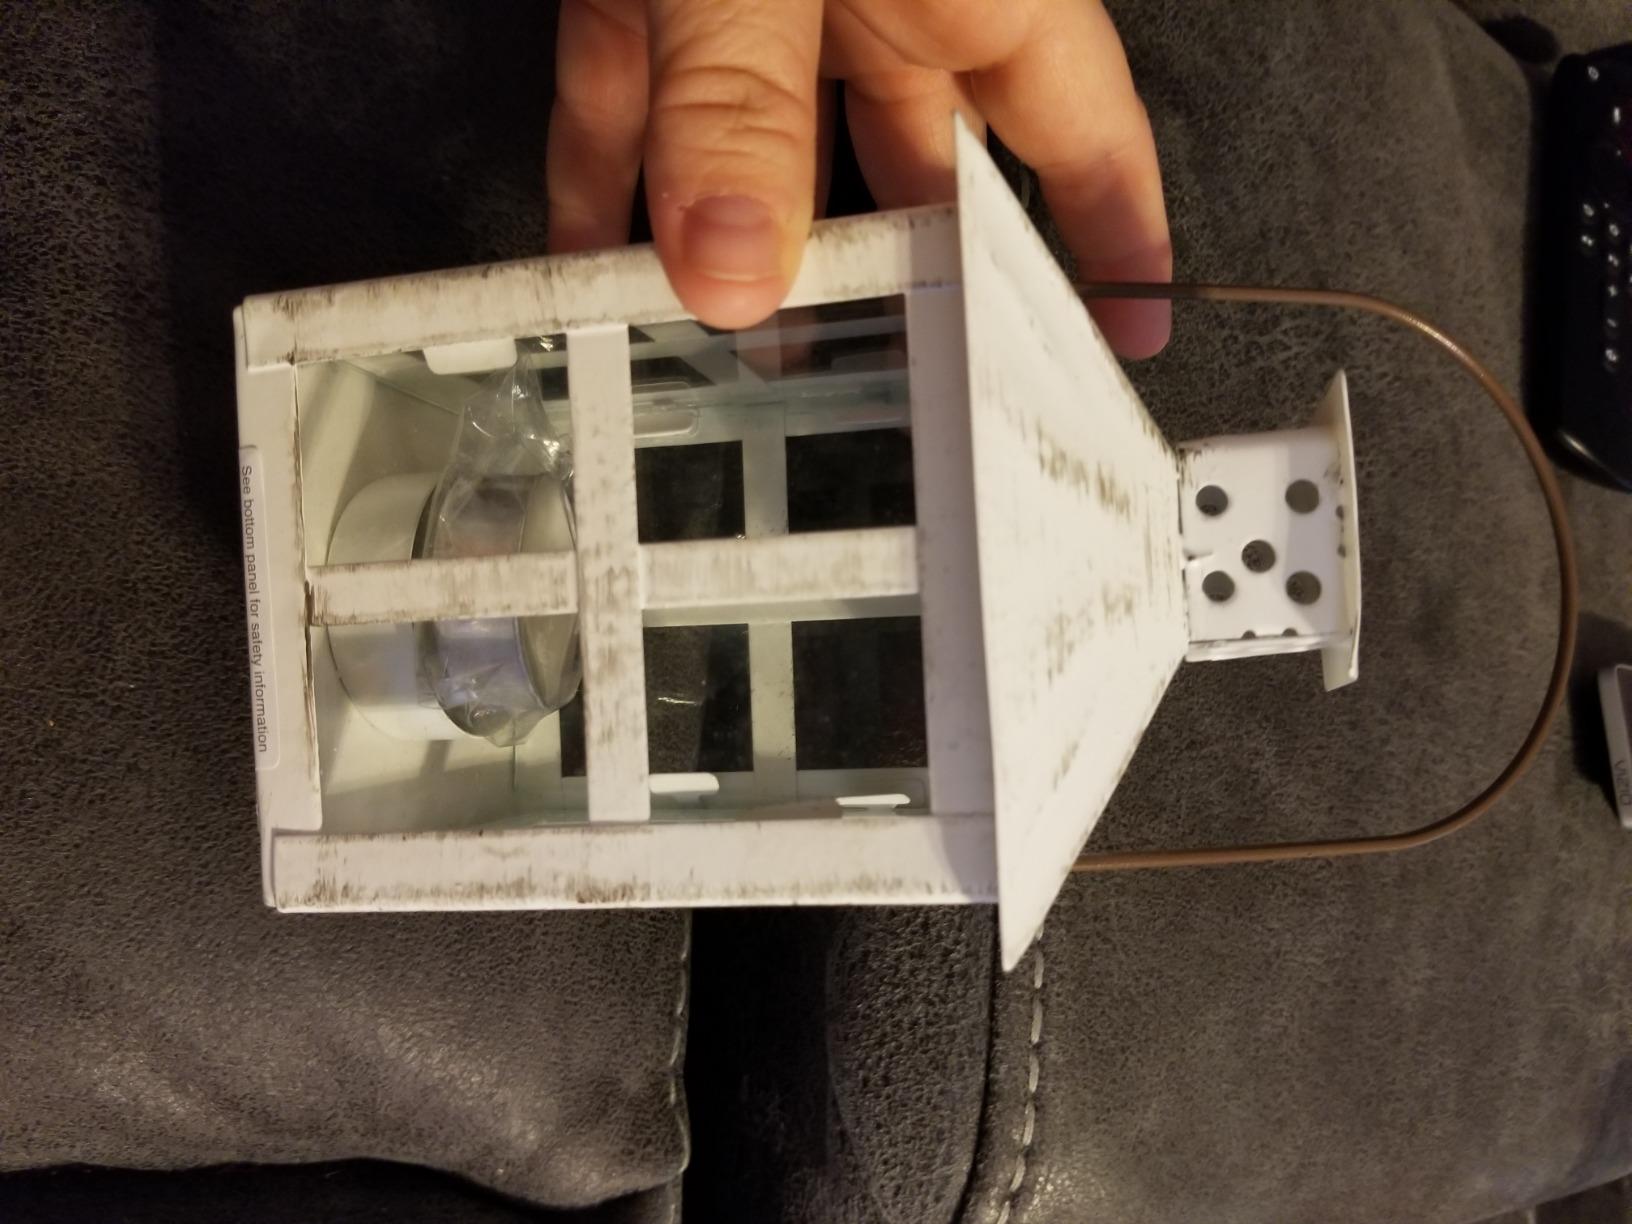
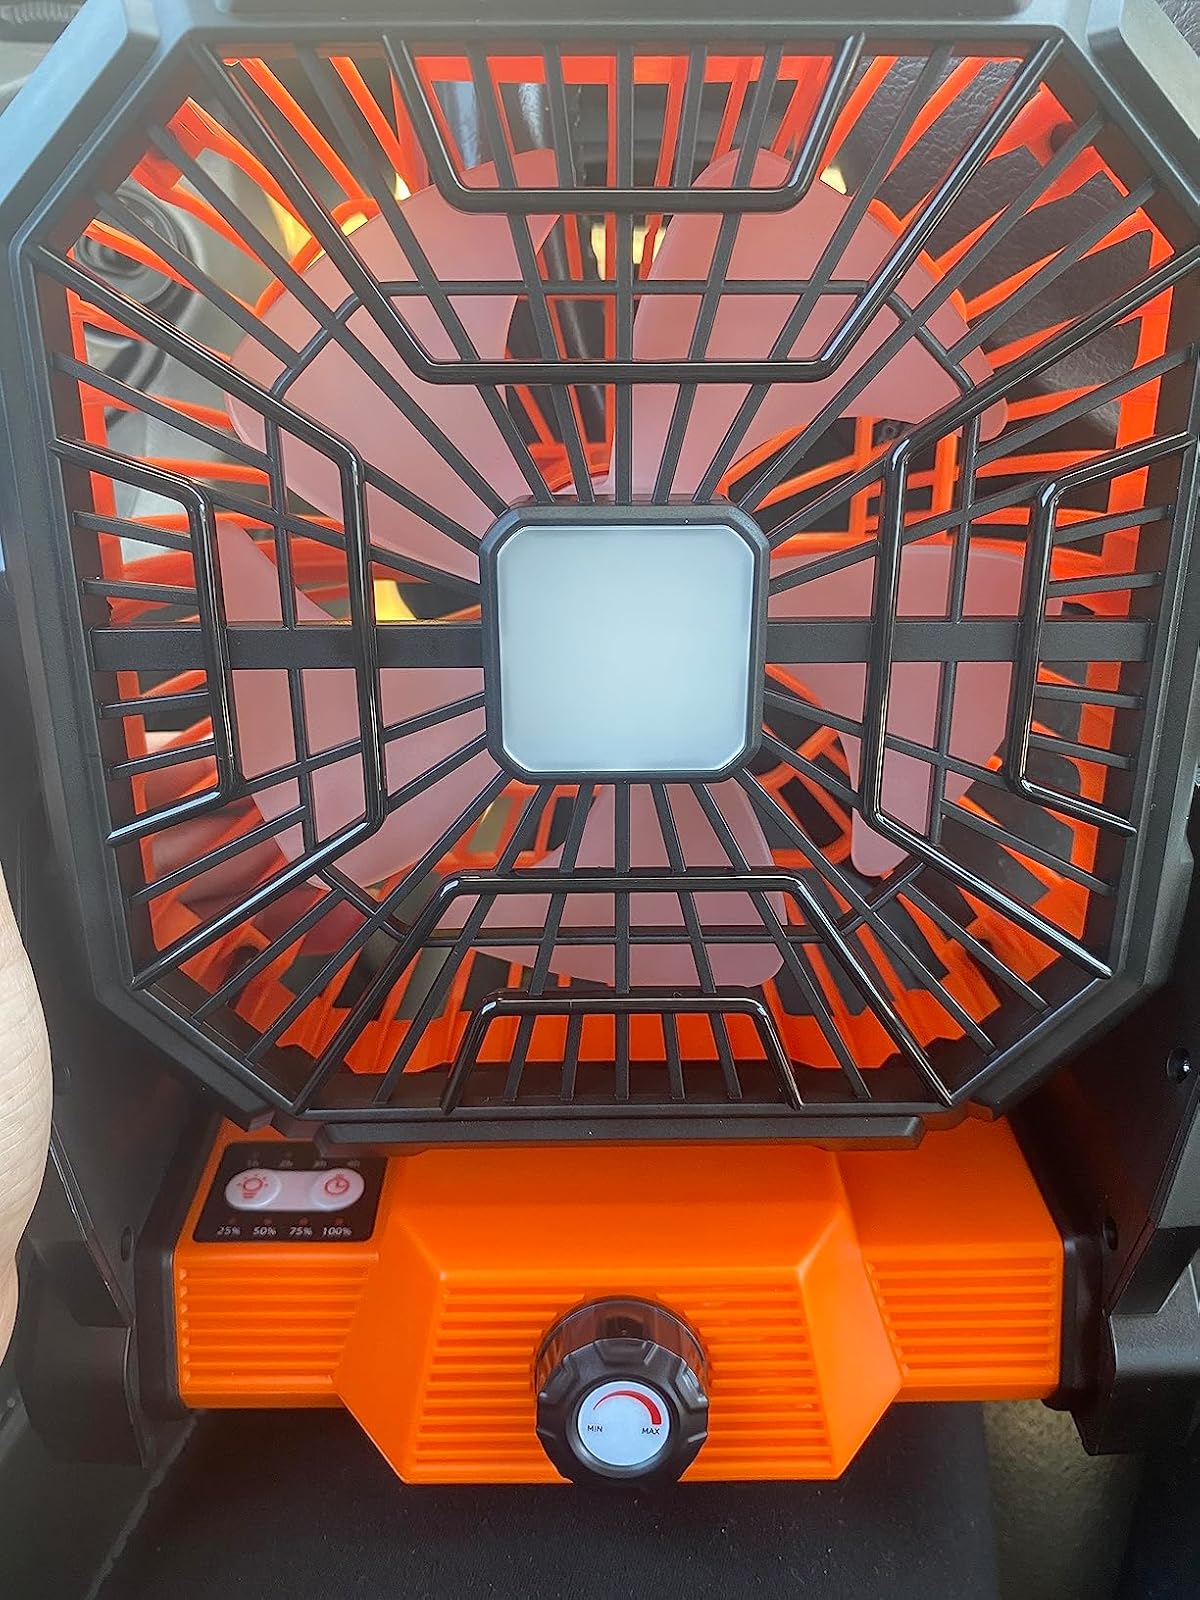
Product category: lantern
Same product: no